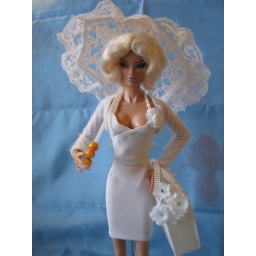
The dress, parasol and flower basket made by me.